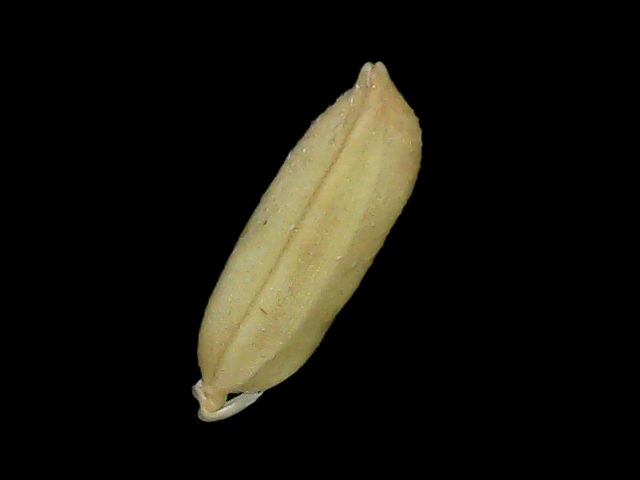
Rice variety: Br23